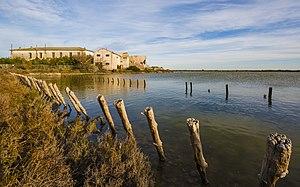
Les batiments désaffectés des Salins de Frontignan (anciennement dédié à la production du sel et fermé depuis 1968). Cet endroit est maintenant protégé par le Conservatoire du littoral. Frontignan, Hérault, France.
Frontignan est une commune française située dans le département de l'Hérault, en région Occitanie. Chef-lieu de canton, elle est la sixième ville du département en nombre d'habitants, après Montpellier, Béziers, Sète, Lunel et Agde. Depuis le 1ᵉʳ janvier 2017, elle fait partie de la communauté d'agglomération Sète Agglopôle Méditerranée.
Le Conservatoire du littoral, également appelé Conservatoire de l'espace littoral et des rivages lacustres, est un établissement public administratif national français créé en 1975.
Les Salins de Frontignan sont situés en France, dans le département de l'Hérault, en grande majorité sur la commune de Frontignan et dans une moindre mesure sur celle de Vic-la-Gardiole. Le site, qui se trouve sur d'anciens marais salants aujourd'hui inutilisés, a été acquis par le Conservatoire du littoral et est géré par la Communauté d'agglomération du Bassin de Thau.